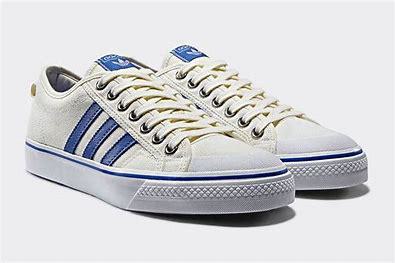
Brand: Adidas
Model: Nizza